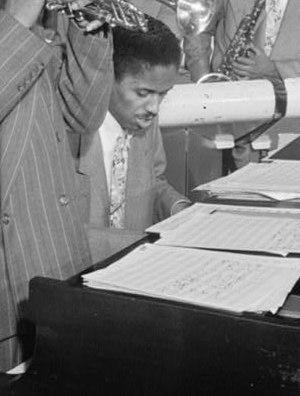
John Aaron Lewis est un pianiste, arrangeur et compositeur américain de jazz, célèbre pour avoir dirigé et fondé le Modern Jazz Quartet et pour avoir introduit les règles de l'harmonie, de la fugue et du contrepoint baroques dans la musique de jazz.
Le NEA Jazz Masters Fellowship est une récompense remise tous les ans depuis 1982 par le National Endowment for the Arts à des musiciens de jazz à la carrière établie en reconnaissance de leur œuvre.